Purmerend

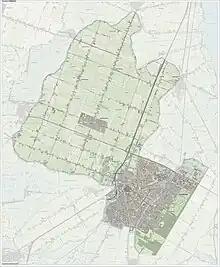
Map of Purmerend (municipality), as of 2022

The municipality of Purmerend also contains the towns/hamlets of Purmerbuurt and partially the Purmer. (The Purmer is shared with Edam-Volendam and Waterland)